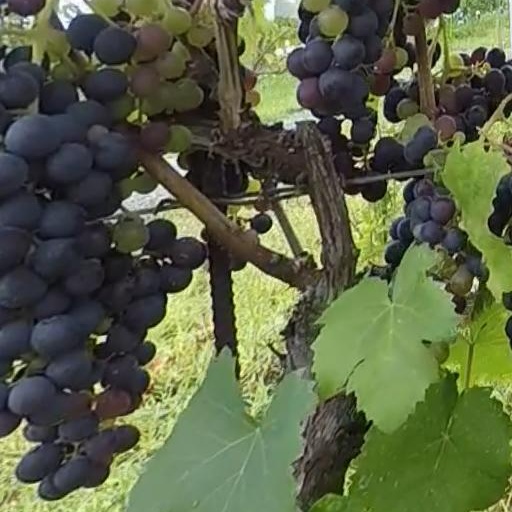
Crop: grape